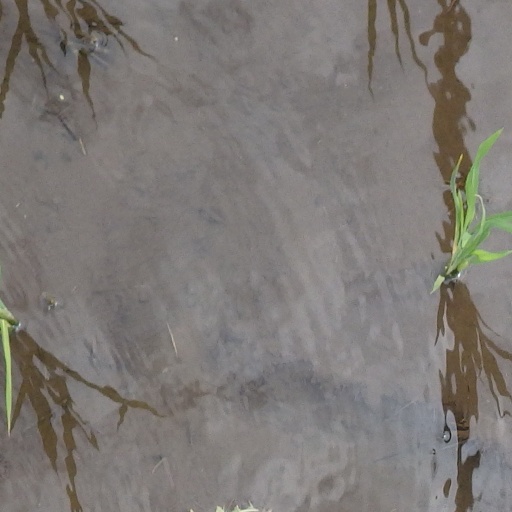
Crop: rice